Frances Power Cobbe

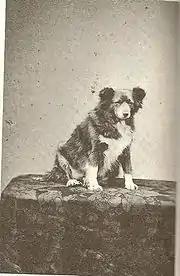
Hajjin was Frances Power Cobbe's canine companion and traveled with her and her partner, Mary Lloyd, to Wales after Cobbe and Lloyd moved there

Frances Power Cobbe was a member of the prominent Cobbe family, descended from Archbishop Charles Cobbe, Primate of Ireland. She was born in Newbridge House in the family estate in present-day Donabate, County Dublin.